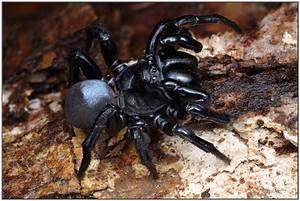
Label: spider